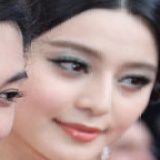
diễn viên Lý Phi Nhi